Henry Billingsley

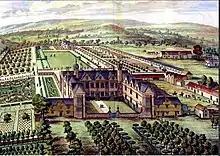
Siston Court in 1712

The considerable labour involved in the translation from Latin of the "Commentaries", and of their being made ready for the press in 1568, is all the more remarkable in that it preceded by only two years the publication of his more lasting monumental work, the first full English translation of "The Elements of Geometry" of Euclid of Alexandria, translated from a Greek recension. Indeed, in his "Euclid", Billingsley stated that he had also completed, ready for the press, an English translation of the "De Sphericis" of Theodosius, although that is not known to have survived. The production of these scholarly works, brilliantly carried over from two academic languages and in two disciplines of thought, was somewhat prodigious.